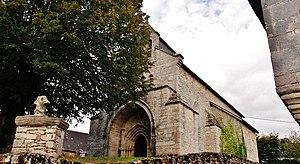
église Ste Anne
Meyrignac-l'Église est une commune française située dans le département de la Corrèze en région Nouvelle-Aquitaine.